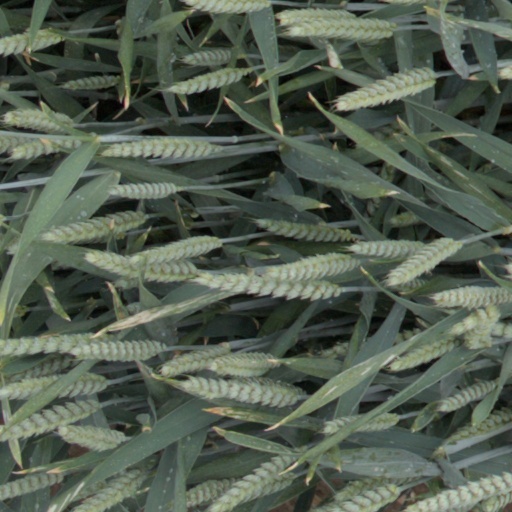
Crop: wheat